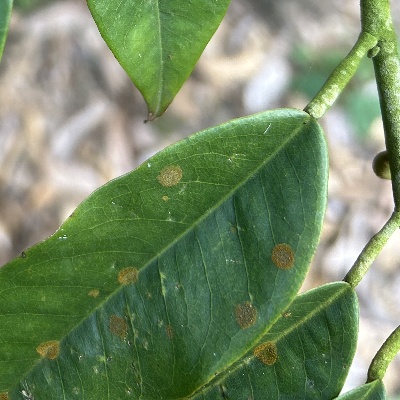
Label: Leaf_Algal